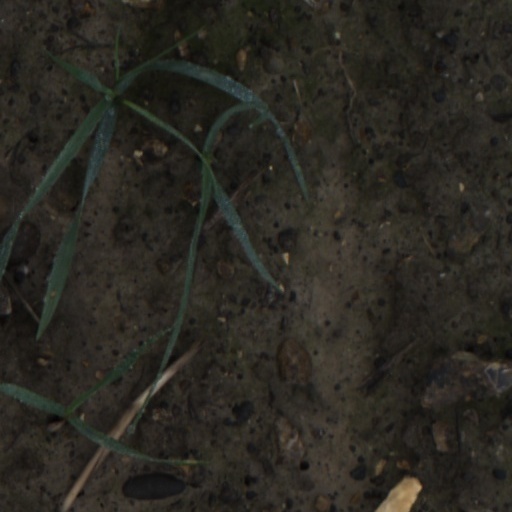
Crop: wheat